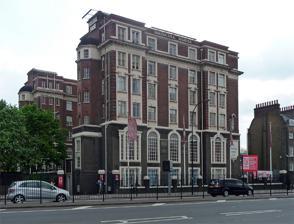
Building: Driscoll House
Country: United Kingdom
Year built: 1913
This article is about the London hostel. For the fictional Australian prison, see Prisoner (TV series) . Driscoll House A TV lounge, 2006 Driscoll House is a building at 172 New Kent Road , London, England, which has operated as a hostel since 1913.  The building is on the south side of New Kent Road, between the Bricklayers Arms flyover and Elephant and Castle station, and is a well-detailed example of the pre- World War I institutional Baroque style. The building now houses refugees pending processing and is almost exclusively used by the Home Office for this purpose. In May 2024, immigration removals at this location were blocked by vigilantes who position themselves as an 'Anti-Raid' activist group. Ada Lewis House When it opened as " Ada Lewis House" in 1913, it was one of the first of a small number of accommodation places for women in London. The opening ceremony was performed by Princess Louise, Duchess of Argyll , and the building was named after Ada Lewis, widow of philanthropist Samuel Lewis . Driscoll House The building was eventually bought in 1965 by Terence Driscoll, founder of the International Language Club in Croydon . He renamed the building after himself, and two plaques were later added to the front of the building in remembrance of the 335,451 men and women of the Commonwealth (left plaque) and the 292,131 Americans (right plaque), who gave their lives in the two World Wars. The plaques were unveiled on 13 August 1995. Mr Driscoll unveiled the left plaque, and the right plaque was unveiled by representative of Admiral William James Crowe , US Ambassador to the UK from 1994 to 1997. Laundry room, 2006 The hotel had around 200 beds. The typical single room had a bed, wardrobe and chest of drawers , although this varied, with some rooms having no wardrobe and some having three crammed into the small space. There were communal bathrooms and toilets. The interior of the hotel was largely unchanged since 1913, with green and red tiled walls in the television rooms and lounges. The hotel had pianos, and on the bottom floor there was the kitchen, small dining room, large dining room with long tables, a table tennis room, and a laundry room complete with mangle. One major change that did occur over the years was that early in 1978, the policy was changed so that male as well as female guests were accepted. One floor was however reserved for female guests, and it was frowned on for men even to appear in the corridors of that floor. The hotel's rates were cheap. For example, up until the hotel's closure in 2007, a single room cost just £30 per night / £150 per week, including breakfast and evening meal per weekday, and breakfast, lunch and evening meal per day on Saturday and Sunday, which made it one of the cheapest, if not the cheapest, accommodation London. ( In 1984, it was £10 per day and £50 for a week.) The hotel offered short-term and long-term accommodation. Several residents had lived there long-term, including one woman who was believed to have been there fifty years. At one time, the hotel stated that over the years 50,000 guests from 210 different countries had stayed there. After Mr. Driscoll took over the hotel, Driscoll House included a large number of religious paintings and other religious artefacts.  These, it was said, were added by Mr. Driscoll as a loving gesture to his wife, who was, apparently, a devout Roman Catholic.  In one of his weekly addresses, Mr. Driscoll reported that many years earlier, when it was still the Ada Lewis House, a resident had reported having a vision of the Virgin Mary in her room.  He encouraged residents to remember this whenever they were tempted to entertain members of the opposite sex in their rooms. Even in his latter years, Terence Driscoll worked daily at the hotel reception, which had a small shop selling chocolates, etc., as well as postcards featuring Mr Driscoll himself. Also, Mr Driscoll would give a weekly speech in the hotel at Sunday lunch, which, apart from the usual notices, could include news from past residents, as well as his opinions on some issues of current affairs in the world. And on Christmas Day, Mr Driscoll would dress up as Father Christmas and appear at the Christmas Day lunch, whereupon presents would be given out and carols sung. In his 2003 book, Do Not Pass Go , Tim Moore describes his visits to the locations of all the Monopoly squares in London. As he ends his journey at the Old Kent Road , he tries to stay at Driscoll House, but Mr Driscoll turns him away, explaining that the hostel is for foreign students only. Moore's Icelandic wife, Birna, does manage to stay at Driscoll House for one night. The mangle, 2006 In November 2005, Terence Driscoll, then 93 years old, was fined £16,000 at Camberwell Green Magistrates Court for food hygiene violations. He told the court that he had recently sold Driscoll House for more than £1 million. In December 2005, Southwark Council refused a planning application by Ujima Housing Association and Oracle Homes to demolish Driscoll House and redevelop the site into 91 affordable homes. In March 2006, a local campaign group applied to make Driscoll House a listed building . Driscoll House was due to close at the end of that month, but with the refusal of the planning application and the pending application for listed status, the hotel then planned to remain open for another three years. Later in 2006, Driscoll House was designated a Grade II listed building. Terence Driscoll continued to be active in the running of Driscoll House until his very last weeks and celebrated his 95th birthday in the building. He died in June 2007, aged 95.  His funeral was held on 4 July 2007 in Southwark Cathedral , and was attended by more than sixty people. During the service, a passage from St John's Gospel was read by grandson Simon Shilston. The Dean of Southwark, commenting on the reading during his address, highlighted Christ's words: 'In my house there are many dwelling-places'. "This is especially appropriate in that Terry Driscoll's work throughout most of his life was devoted to his hotel and accommodating as many people as possible." Terence Driscoll died leaving three daughters, a son and a grandson. Simon Hughes , MP for North Southwark and Bermondsey , paid tribute. He said: “Terence Driscoll was a larger than life individual, who ran a unique sort of hotel for many years in our borough. Many people from all over the world will miss him and certainly there will not be his sort of gentleman active in public life in Southwark again.” Driscoll House closed the weekend after Mr Driscoll's funeral. Rest Up London After a major refurbishment, the building reopened as a hostel in August 2012 under the name Rest Up London. The building itself is still called Driscoll House.  The new hostel has maintained some of the elements of the old Driscoll House decor, including the original tiling in the communal areas, and the "BBC1" and "BBC2" door signs on the former TV lounges:  in Terence Driscoll's day, each lounge was designated for viewing a single channel, which could not be changed. References